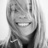
Emotion: happy